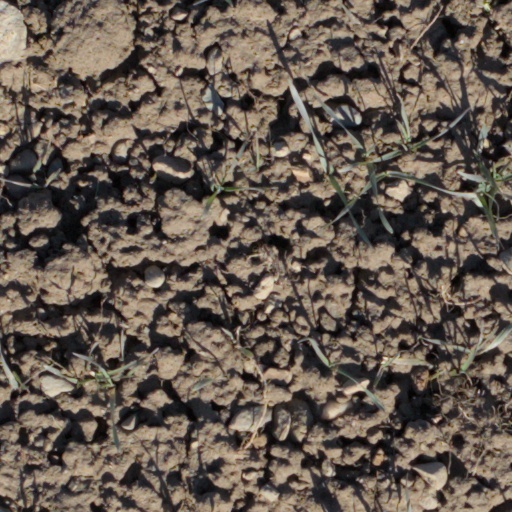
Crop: wheat